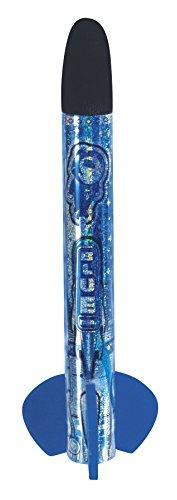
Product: Toysmith Mini Sky Rocket
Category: Toys & Games | Learning & Education
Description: Use the hand launcher to send the rocket over 250 feet.
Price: $6.57
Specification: ProductDimensions:12x12x4inches|ItemWeight:1.44ounces|ShippingWeight:1.44ounces(Viewshippingratesandpolicies)|DomesticShipping:ItemcanbeshippedwithinU.S.|InternationalShipping:ThisitemcanbeshippedtoselectcountriesoutsideoftheU.S.LearnMore|ASIN:B014VK68QE|Itemmodelnumber:1704|Manufacturerrecommendedage:3yearsandup